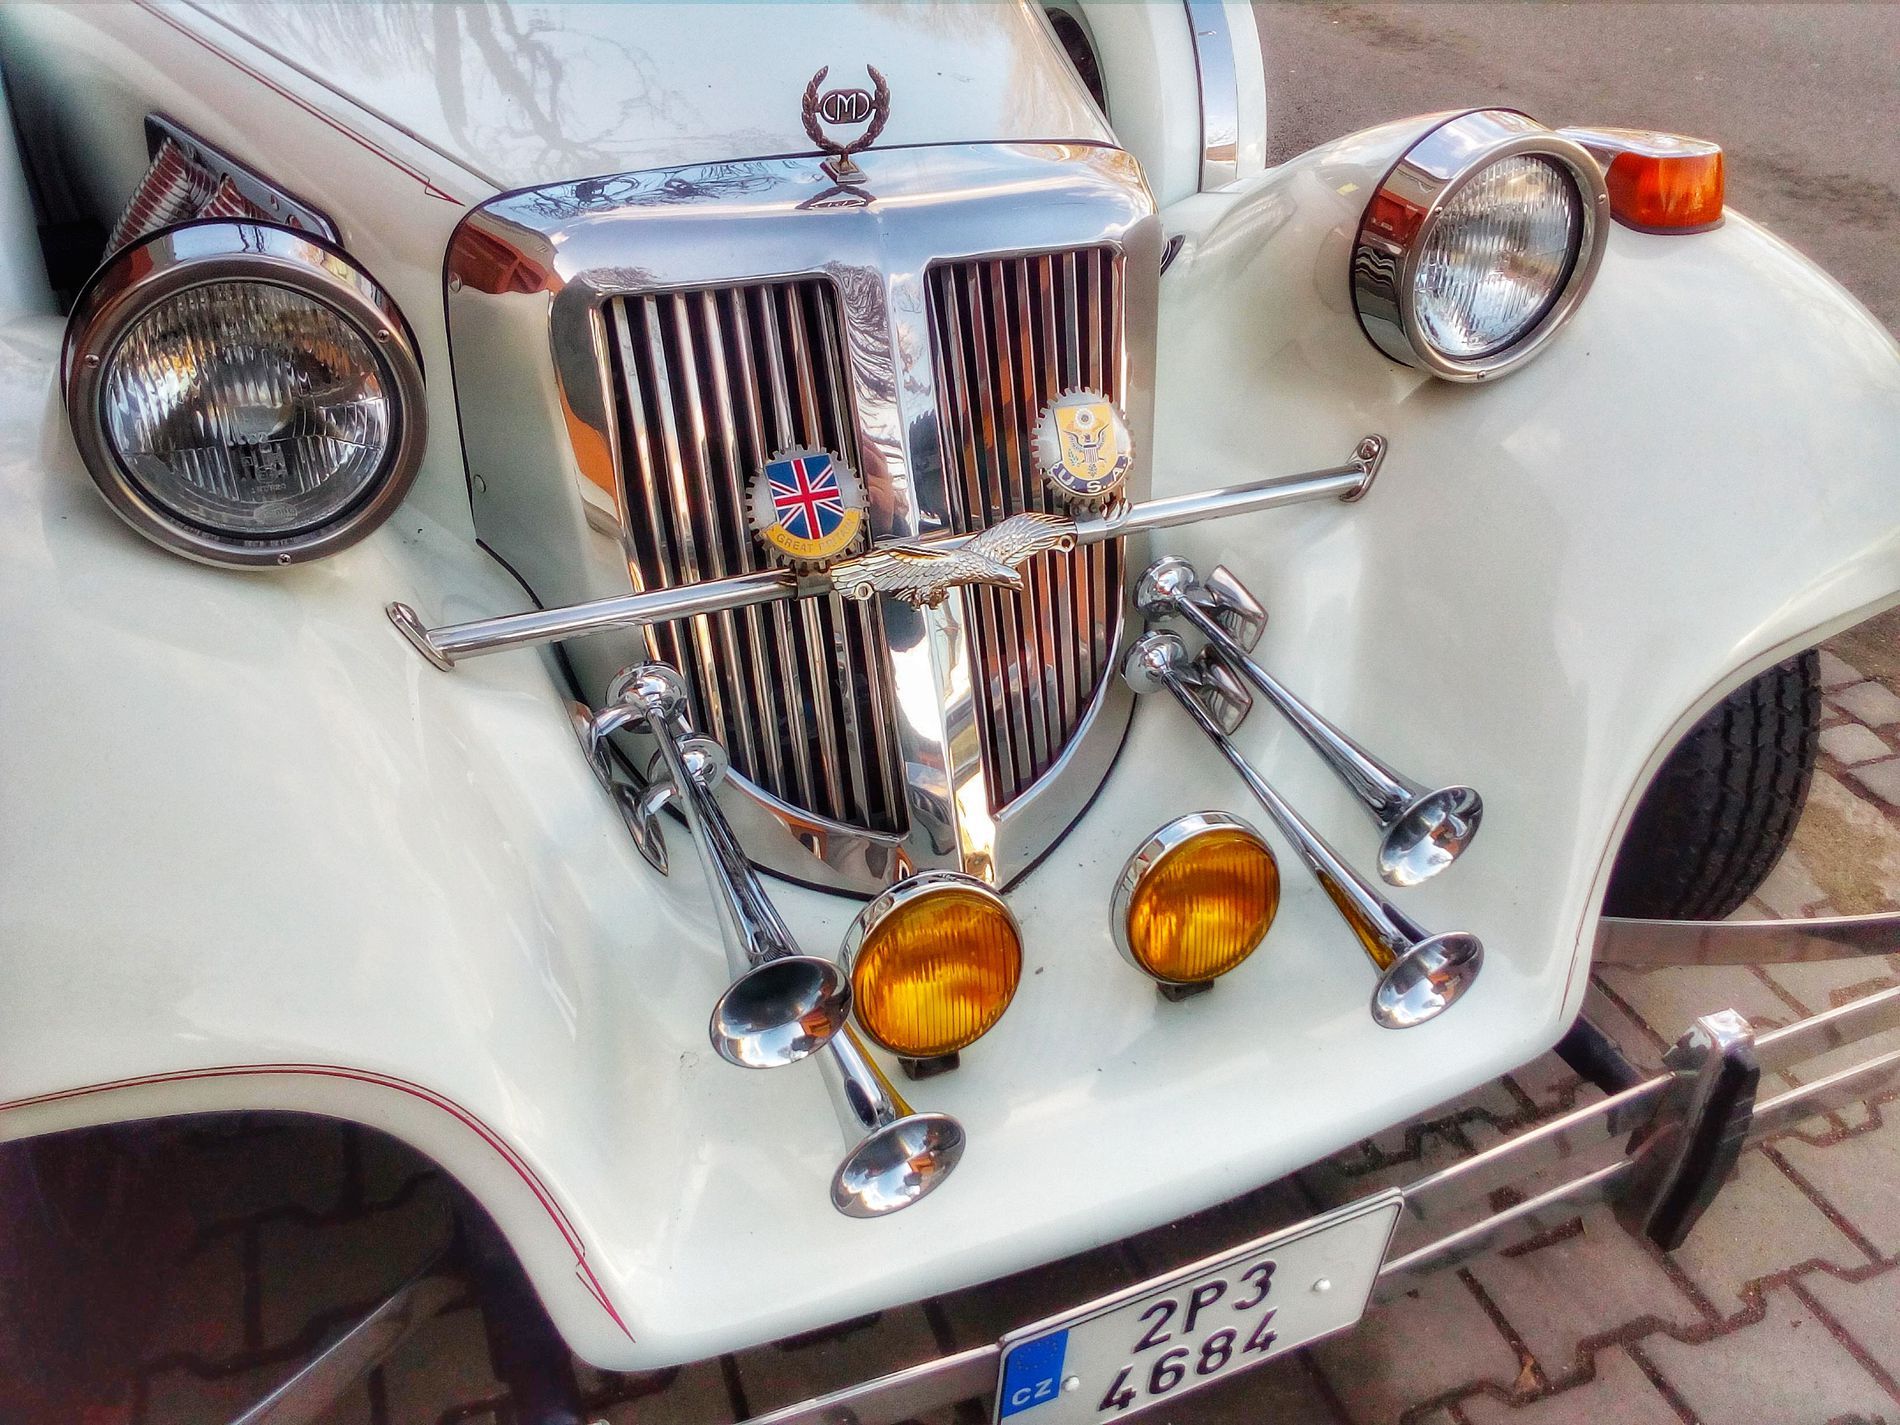
Chrome Elegance
Close-up of a vintage white car’s chrome grille, adorned with badges, horns, and amber fog lights
Shot from a slightly angled front perspective, this image captures the gleaming chrome details and smooth curves of a vintage classic car. The warm afternoon light adds a nostalgic tone, enhancing the ivory paint and the pop of amber and silver in the color palette. The overall mood feels timeless and refined—like a quiet nod to automotive craftsmanship
Labels: Car, Transportation, Vehicle, Tape, Headlight, Bumper, Device, Screwdriver, Tool, Hot Rod, Antique Car, Logo, emblems, board, pavement, street
Camera: HUAWEI HUAWEI CUN-L21
Aperture: F2
Exposure: 1/367 sec
ISO: 84
Focal length: 3.5 mm